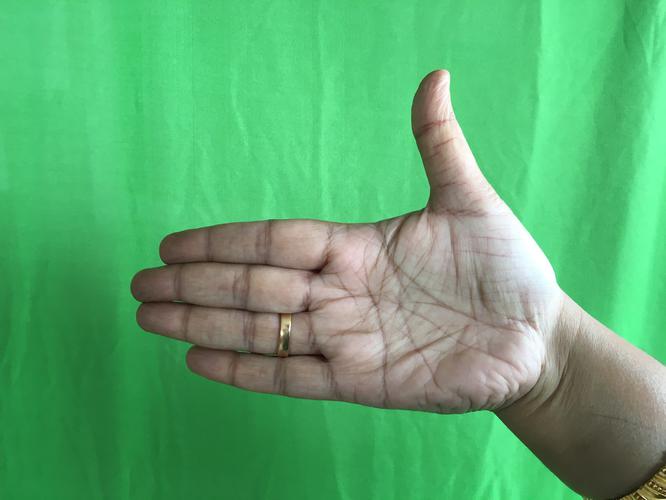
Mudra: Ardhachandran
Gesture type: single_hand